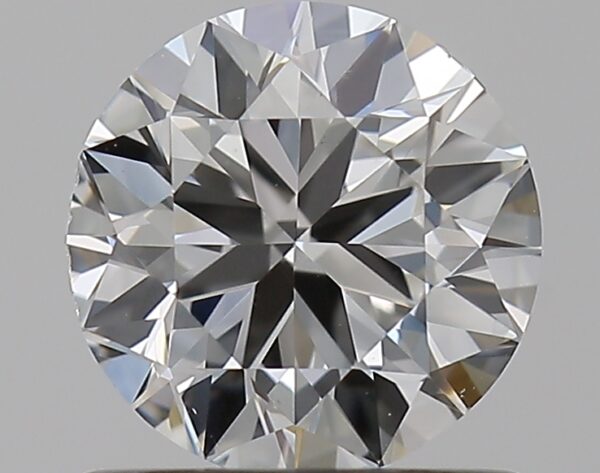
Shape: round
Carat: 0.8
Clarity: VS2
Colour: G
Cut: VG
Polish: EX
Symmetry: GD
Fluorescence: N
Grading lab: GIA
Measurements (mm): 5.82 x 5.88 x 3.62